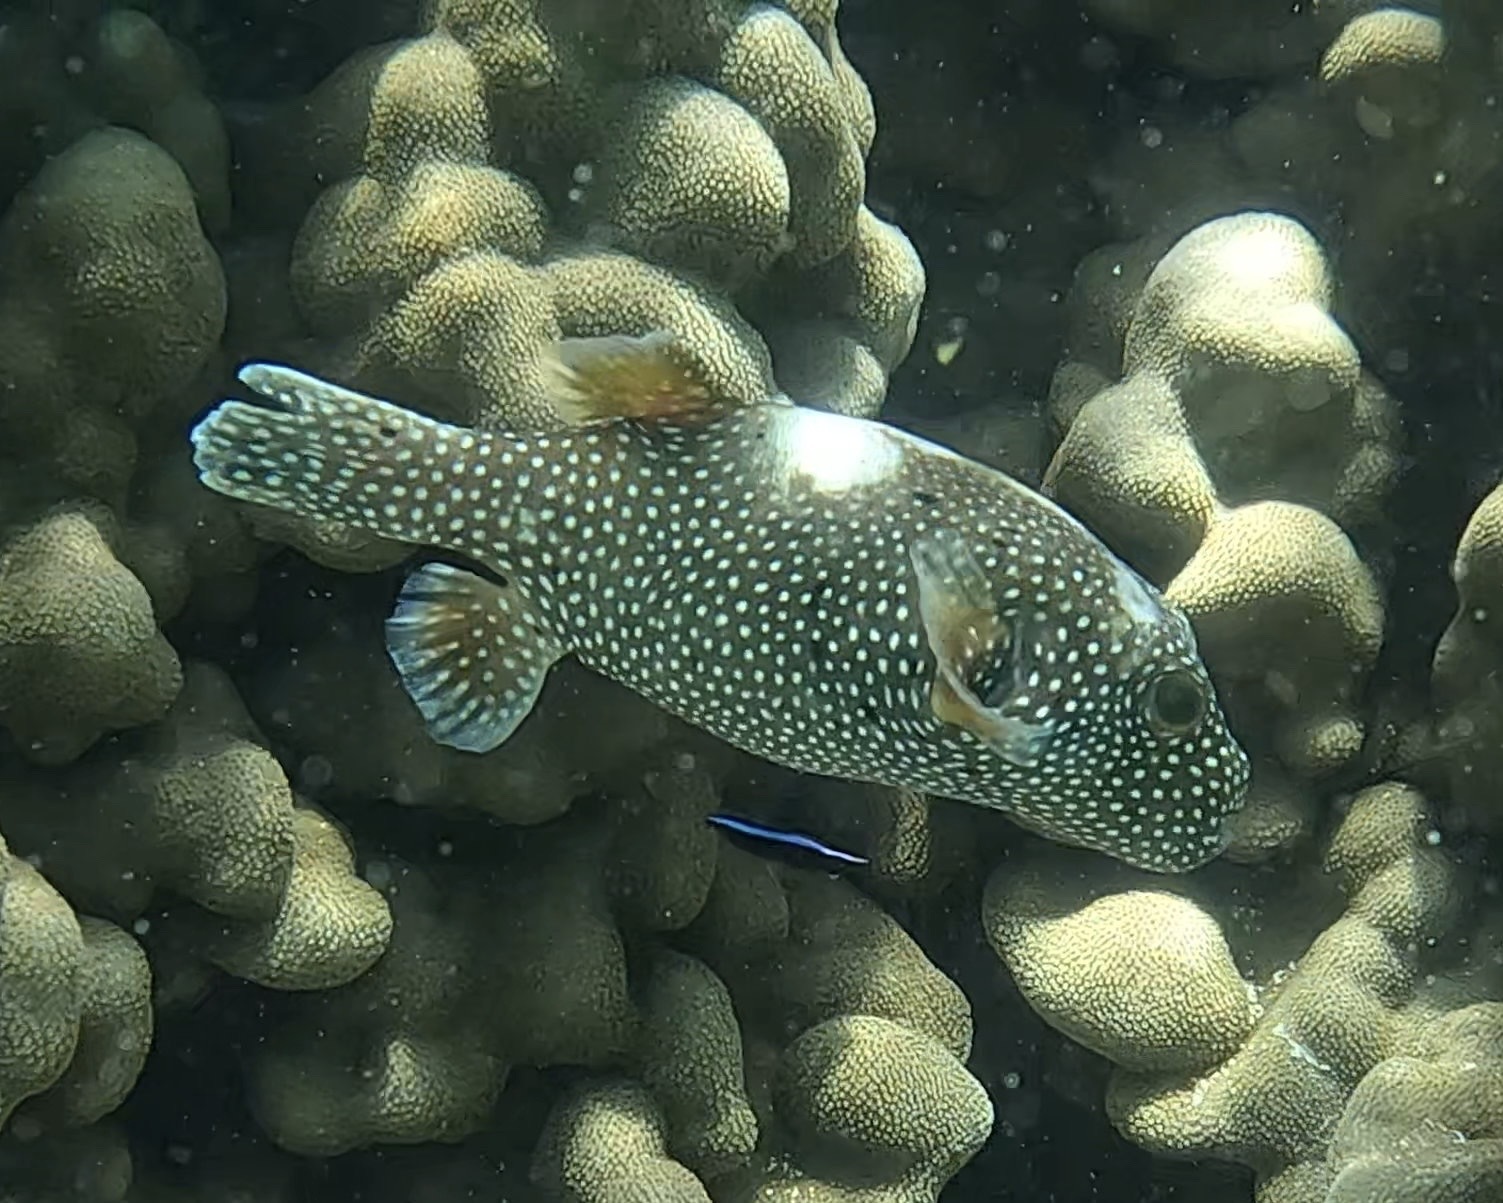
Arothron meleagris (Guineafowl Puffer)